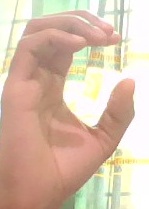
ASL sign: C